Massimiliano Farris

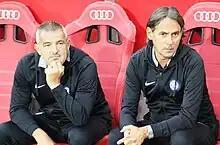
Farris and Simone Inzaghi with Inter Milan on 9 August 2023.

In May 2021, Farris moved along with Inzaghi to Inter Milan where he became the assistant coach. On 27 October of the same year, Farris stood in for Inzaghi in a 2–0 win over Empoli, following Inzaghi's suspension due to a red card.